To Whom It May Concern: Ka Shen's Journey

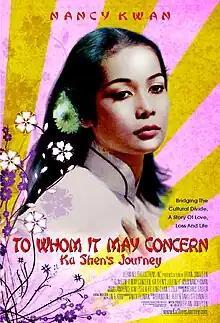
Film release poster

To Whom It May Concern: Ka Shen's Journey is a 2009 docudrama about actress Nancy Kwan. Directed and written by former Warner Bros. executive Brian Jamieson, the film depicts Kwan's meteoric rise to fame when she was selected to star in the 1960 film "The World of Suzie Wong" and the 1961 film "Flower Drum Song". In an era when White people played the Asian roles in Hollywood, Kwan's achievement was groundbreaking. The film portrays Kwan's being cast for inconspicuous roles after her early success.